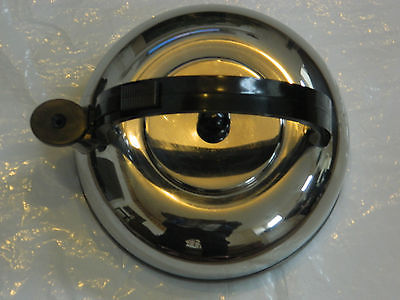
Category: kettle